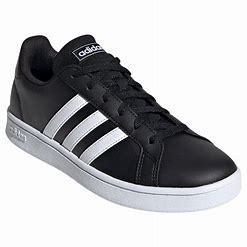
Brand: Adidas
Model: Grand Court